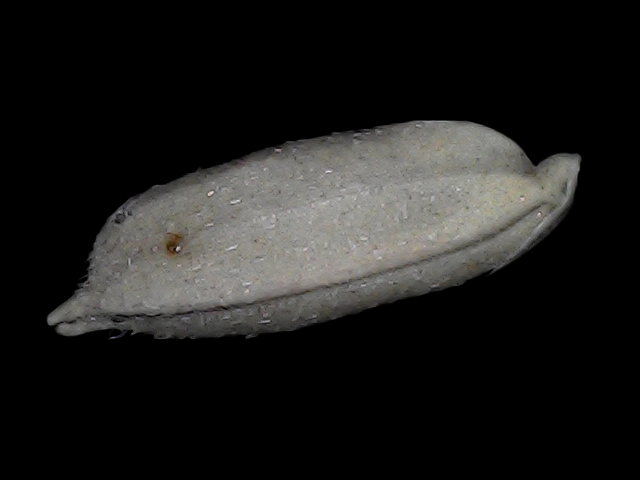
Rice variety: Bd79